Diocletian

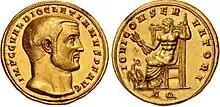
Medallion of Diocletian, AD 294

Maximian realized that he could not immediately suppress the rogue commander, so in 287 he campaigned against tribes beyond the Rhine instead. As Carausius was allied to the Franks, Maximian's campaigns could be seen as an effort to deny him a basis of support on the mainland. The following spring, as Maximian prepared a fleet for an expedition against Carausius, Diocletian returned from the East to meet Maximian. The two emperors agreed on a joint campaign against the Alamanni. Diocletian invaded Germania through Raetia while Maximian progressed from Mainz. Each burned crops and food supplies as he went, destroying the Germans' means of sustenance. The two men added territory to the empire and allowed Maximian to continue preparations against Carausius without further disturbance. On his return to the East, Diocletian managed what was probably another rapid campaign against the resurgent Sarmatians. No details survive, but surviving inscriptions indicate that Diocletian took the title "Sarmaticus Maximus" after 289.